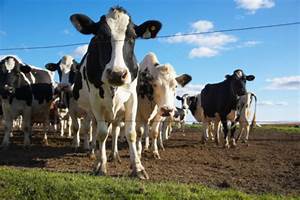
Label: mucca